Question: Please indicate a possible affordance area of sit_on_chair that can be used for placing items on
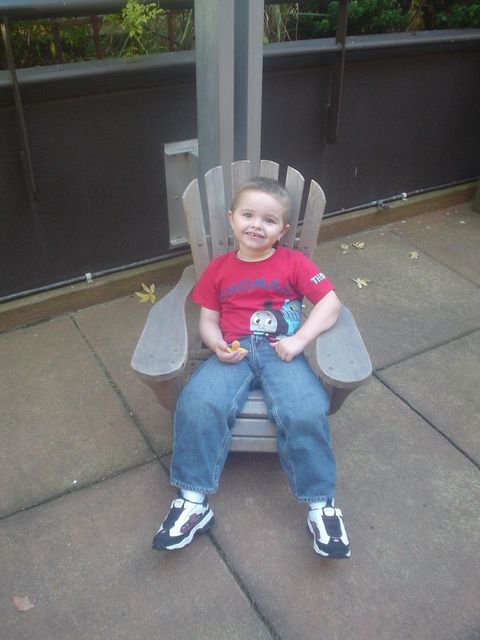
Answer: [191.531, 333.55, 305.147, 448.208]